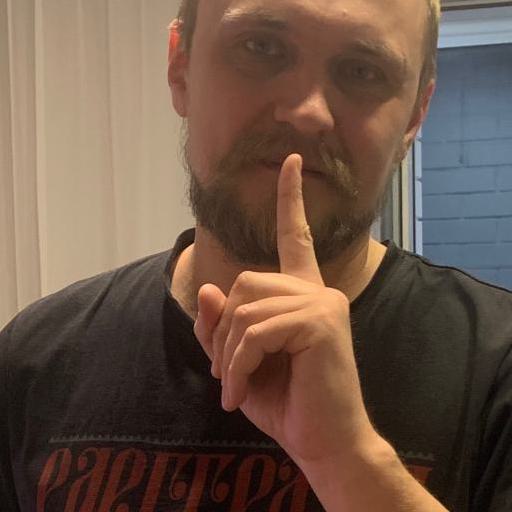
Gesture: mute